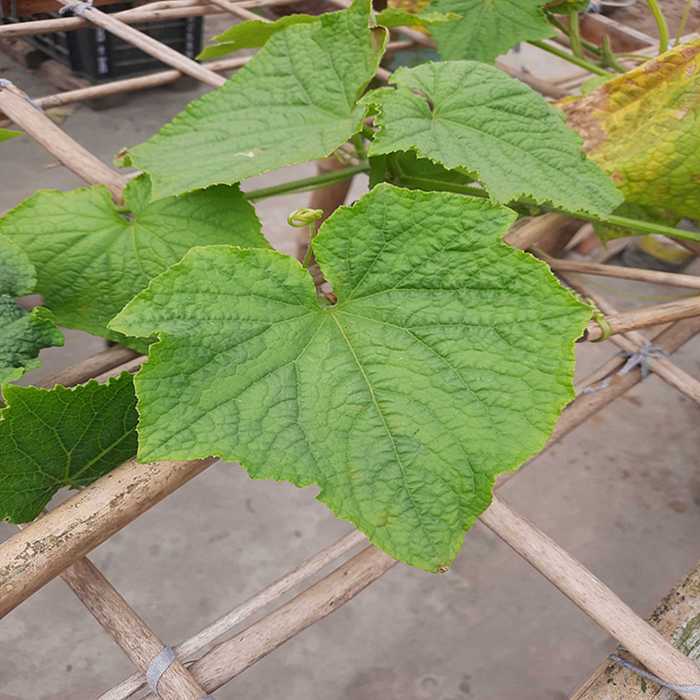
Plant: Cucumber
Label: Fresh leaf